Artaxata

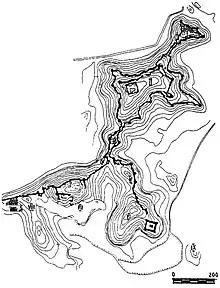
General plan of the acropolis of Artaxata, with the hills marked with Latin numerals (Hill I - Hill VIII). By Armen Tonikyan

The name of the city is of Iranian origin. Artaxata/Artashat can be interpreted as meaning "the joy of "Arta" (truth)," although it is actually a shortening of "Artaxšas-šāt", meaning "the joy of Artaxias," as reflected in the alternative Greek form Artaxiasata. Artaxata was named after its founder, Artaxias I, just as the cities of Arshamashat, Eruandashat, and Zarishat were named after their respective founders (see also: "-shat"). It was briefly renamed Neroneia in the first century AD after it was rebuilt by Tiridates I of Armenia with the help of the Roman emperor Nero. Artaxata was also known as , meaning "court/seat of the Armenians," which was also the name of the canton in which it was located.